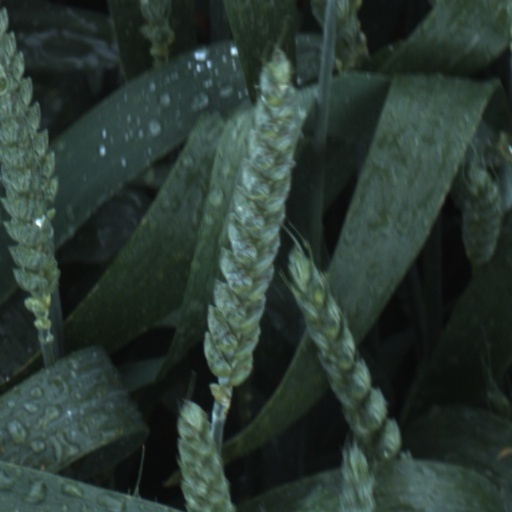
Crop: wheat